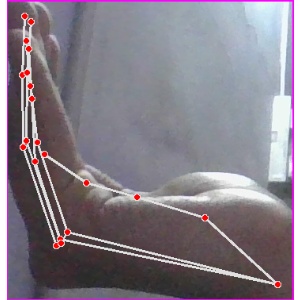
अक्षर: स